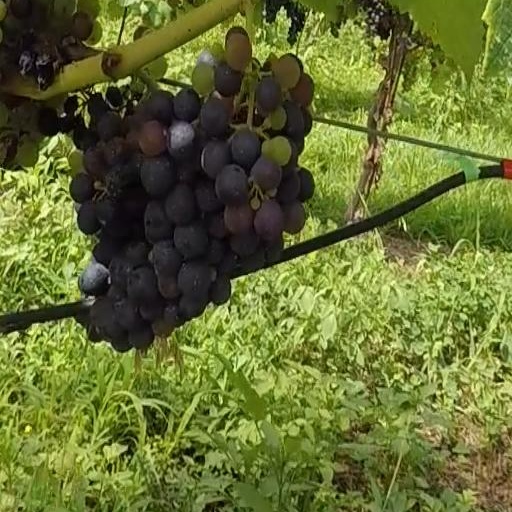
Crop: grape